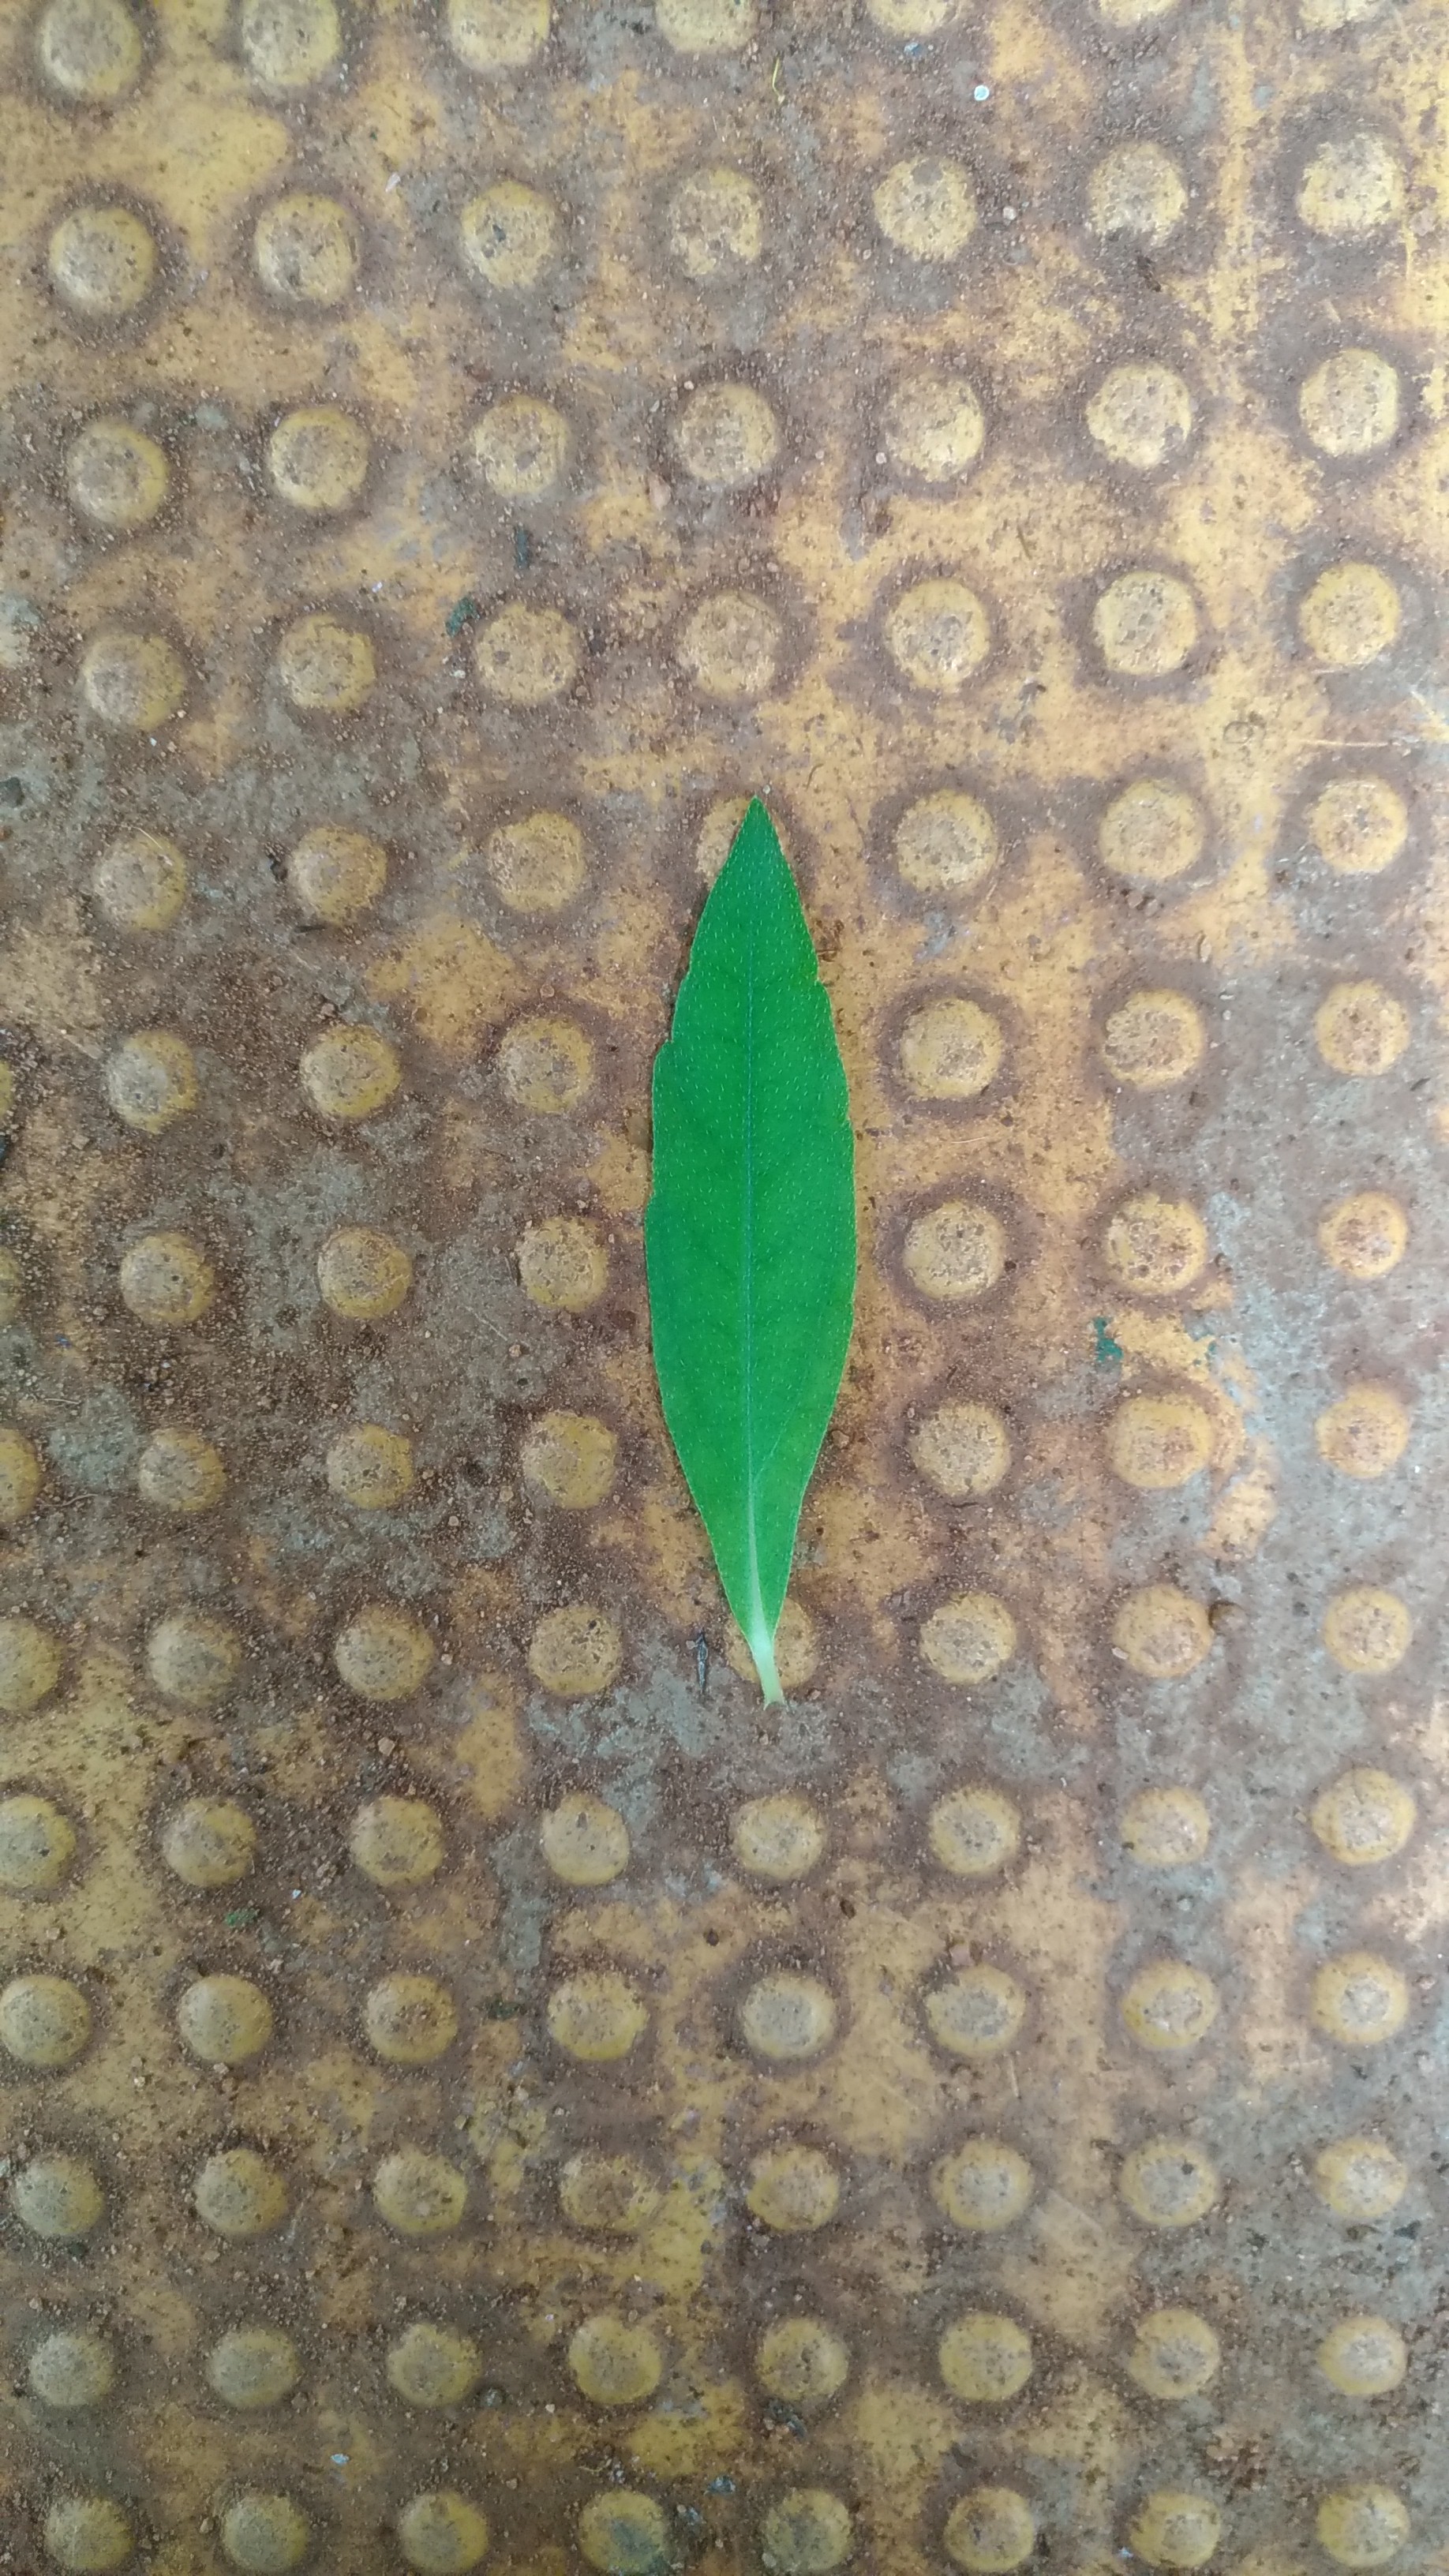
Plant: Bringaraja